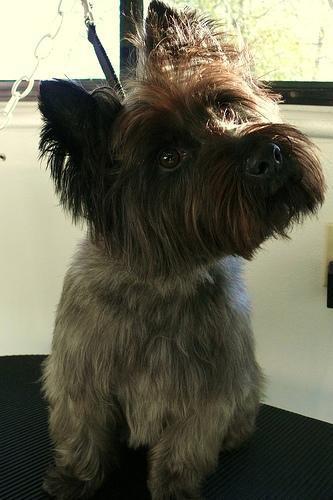
cairn